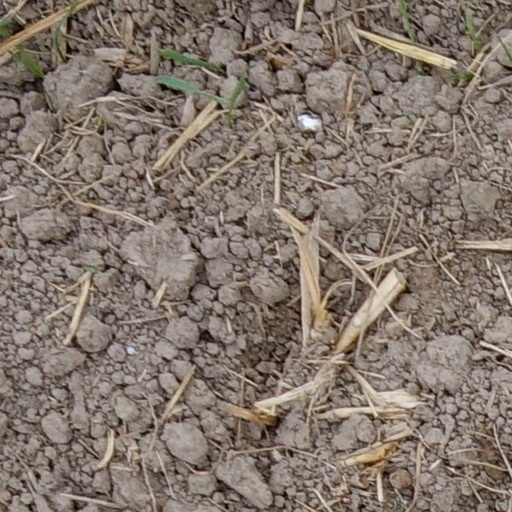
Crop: wheat